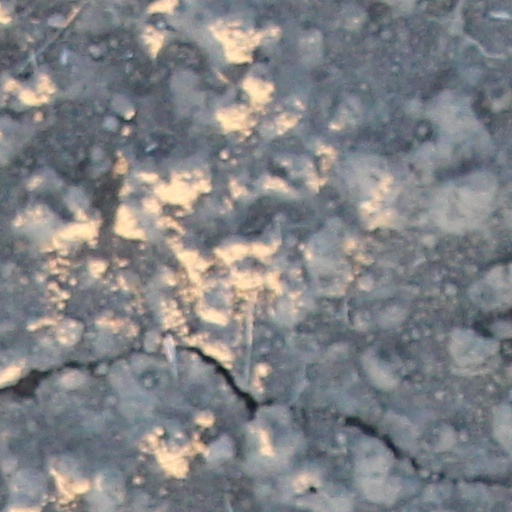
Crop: wheat